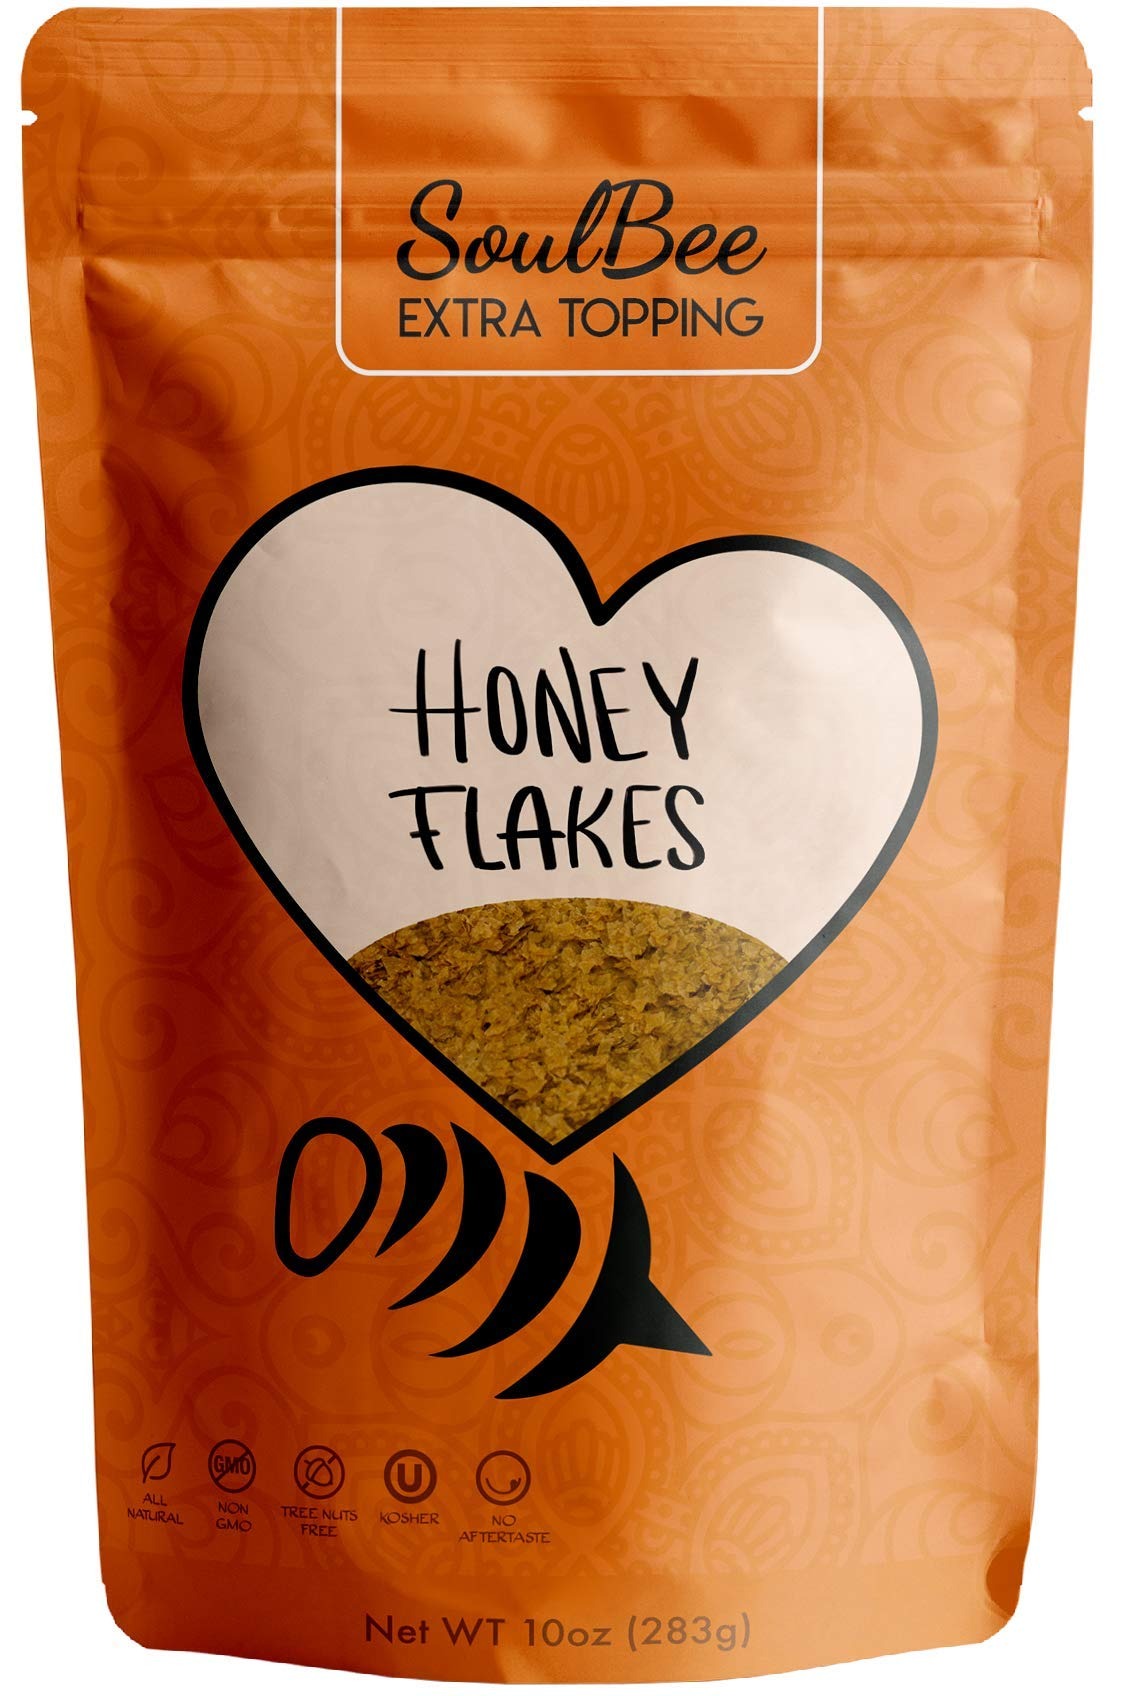
Item Name: SoulBee HONEY FLAKES - Natural Extra Topping - Crunchy Roasted Honey Taste - KETO Friendly, Dairy Free, Tree Nuts Free, No added Sugars, Kosher) (Flakes Cereal)
Bullet Point 1: SWEET - CRUNCHY - LOW CALORIE: The best alternative to sweeten everything in a natural way and add an extra toasted crunchy taste.
Bullet Point 2: PERFECT FOR: BBQ sauces and Ribs, sprinkle on yogurt, cereals, smoothies and oatmeals. Great flavor and aroma in coffee and tea.
Bullet Point 3: VALUES: Dairy Free, Tree Nuts Free, Soy Free, Kosher //
Bullet Point 4: UNLIMITED SHELF-LIFE served in a 1 lb stand up pouch
Bullet Point 5: HOW TO USE: Sprinkle it on the top of a yogur, oatmeal, salad and prepare unique sauces recipes.
Bullet Point 6: BEST ALTERNATIVE for refined sugar, Cane Sugar, Stevia, Splenda and other artificial sweeteners.
Bullet Point 7: Honey Flakes dissolution power is 90% in liquids
Product Description: Use SoulBee Flakes for all of your cooking needs! <br /> Contains no artificial additives and its light toasted taste is from a special crystallization process. <br /> <br /> SoulBee’s Honey Flakes can be used as a sweetener or as flavoring for your food. <br /> ✅Sprinkle it over salads, yogurts, oatmeal, ice cream, and nuts to add a little natural hint of sweetness. <br /> ✅It’s perfect to use as a sugar alternative for all meals or for home-cooking. <br /> ✅Use it to make sauces like dry rubs and barbecue sauce or to bake cakes and special traditional desserts. <br /> <br /> <br /> Our mission is to make sure that we bring you a quality, natural and traditional alternative sweetener in a more practical form.<br /> <br /> ✅ TRY US!
Value: 10.0
Unit: Ounce

Price: 14.99